UPLB Museum of Natural History

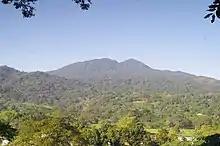
Mount Makiling's peaks as seen from Sison's Hill inside the UP Los Banos campus

The two American deans, Copeland and Baker, studied the vegetation of Mount Makiling, which is the best scientifically studied mountain of the country, with materials dating back to the time of the Malaspina Expedition in 1789.